Yuri Gastev

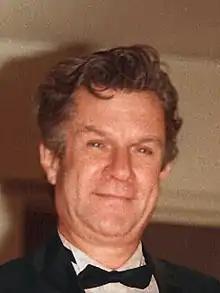
Yuri Gastev

Yuri Gastev (22 March 1928 in Moscow – 12 October 1993 in Boston) was a Soviet mathematician and cybernetician who became an active dissident, finally emigrating to the USA.